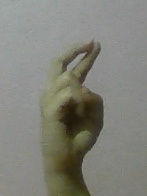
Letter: zay